SS Yarmouth

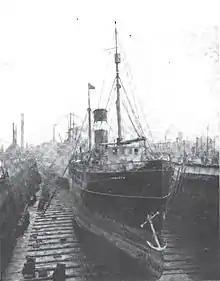
In for repair at the Morse dry dock in Brooklyn, 1920

On 17 September 1919, the "Yarmouth" was bought by the Black Star Line (BSL), which had been incorporated in June 1919, from the North American Steamship Company, a subsidiary of Harriss, Magill, & Company. The BSL had been founded by Marcus Garvey, a proponent of Black nationalism who had several goals, one being the recolonization of Africa by black Americans and Jamaicans, preferably by establishing a black-nation state. As a part of this effort, he established the Black Star Line with funding from a stock issue, at $5 a share from members of his United Negro Improvement Association (UNIA). The name of the Black Star Line was a play on the White Star Line, the owner of the "Titanic".